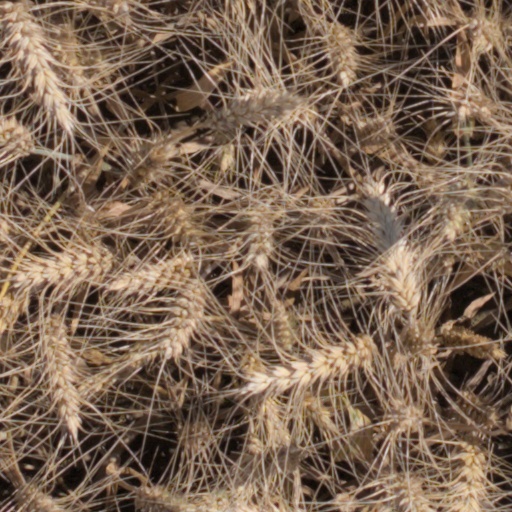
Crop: wheat